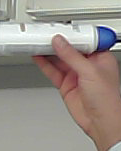
Product: dove_spray